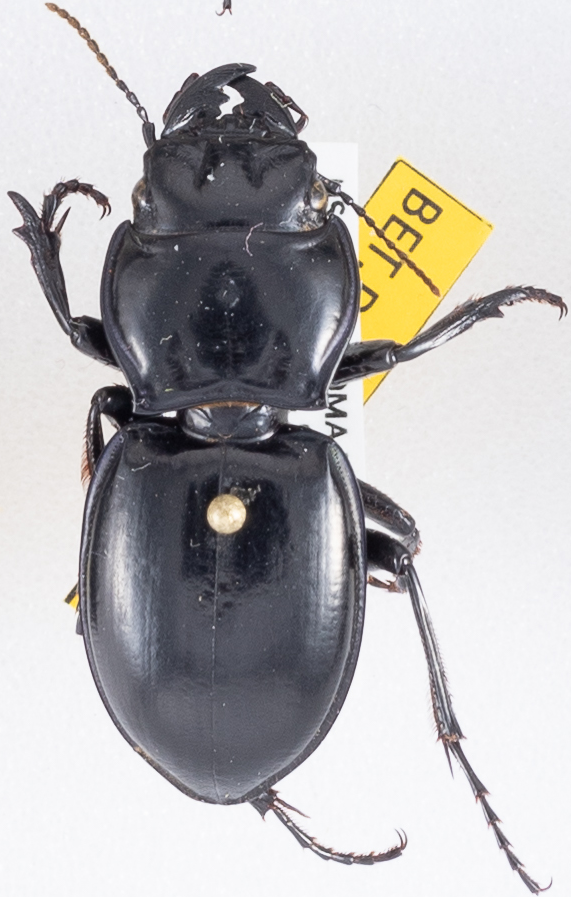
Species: Pasimachus californicus
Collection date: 2018-08-22
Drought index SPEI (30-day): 0.454
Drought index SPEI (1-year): -1.01
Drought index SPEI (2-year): -0.54